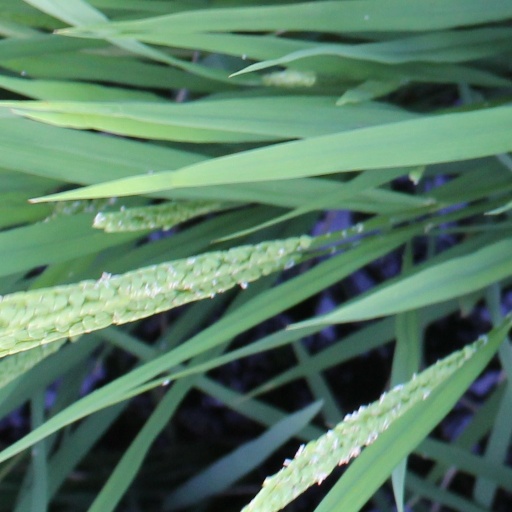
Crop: rice